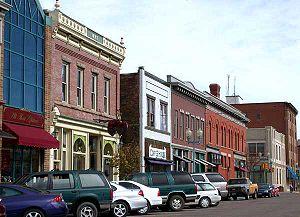
La ville de Laramie est le siège du comté d'Albany, dans l’État du Wyoming, aux États-Unis. Laramie est située dans le sud-est de l’État, sur la rivière Laramie, au nord-ouest de Cheyenne, à la jonction de l'Interstate 80 et la route 287.